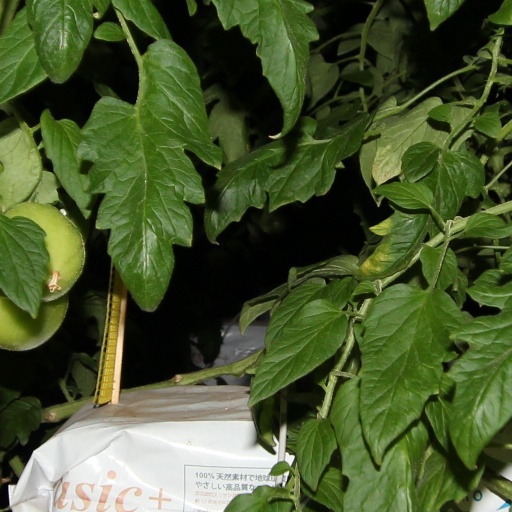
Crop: tomato